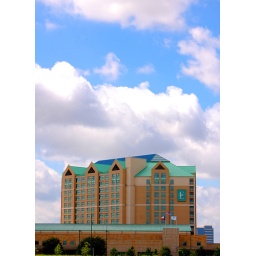
I love the blue Texas sky against the blue and green roof of the Embassy Suites Hotel, Frisco TX